Vladimir Grigoryev

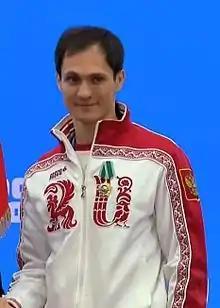

Vladimir Viktorovich Grigorev (born 8 August 1982) is a Russian short track speed skater. He previously competed for Ukraine. Grigorev is from Sumy in Ukraine.